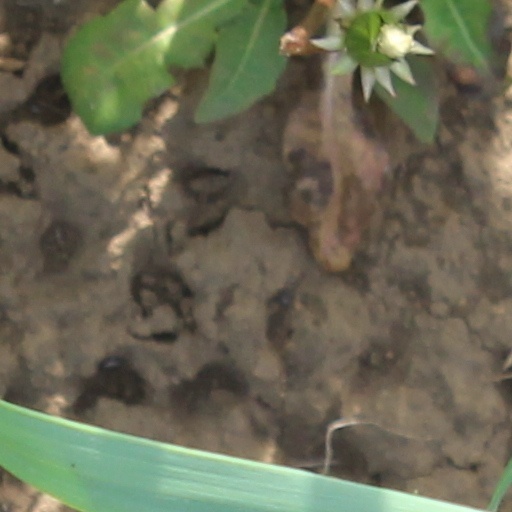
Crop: wheat